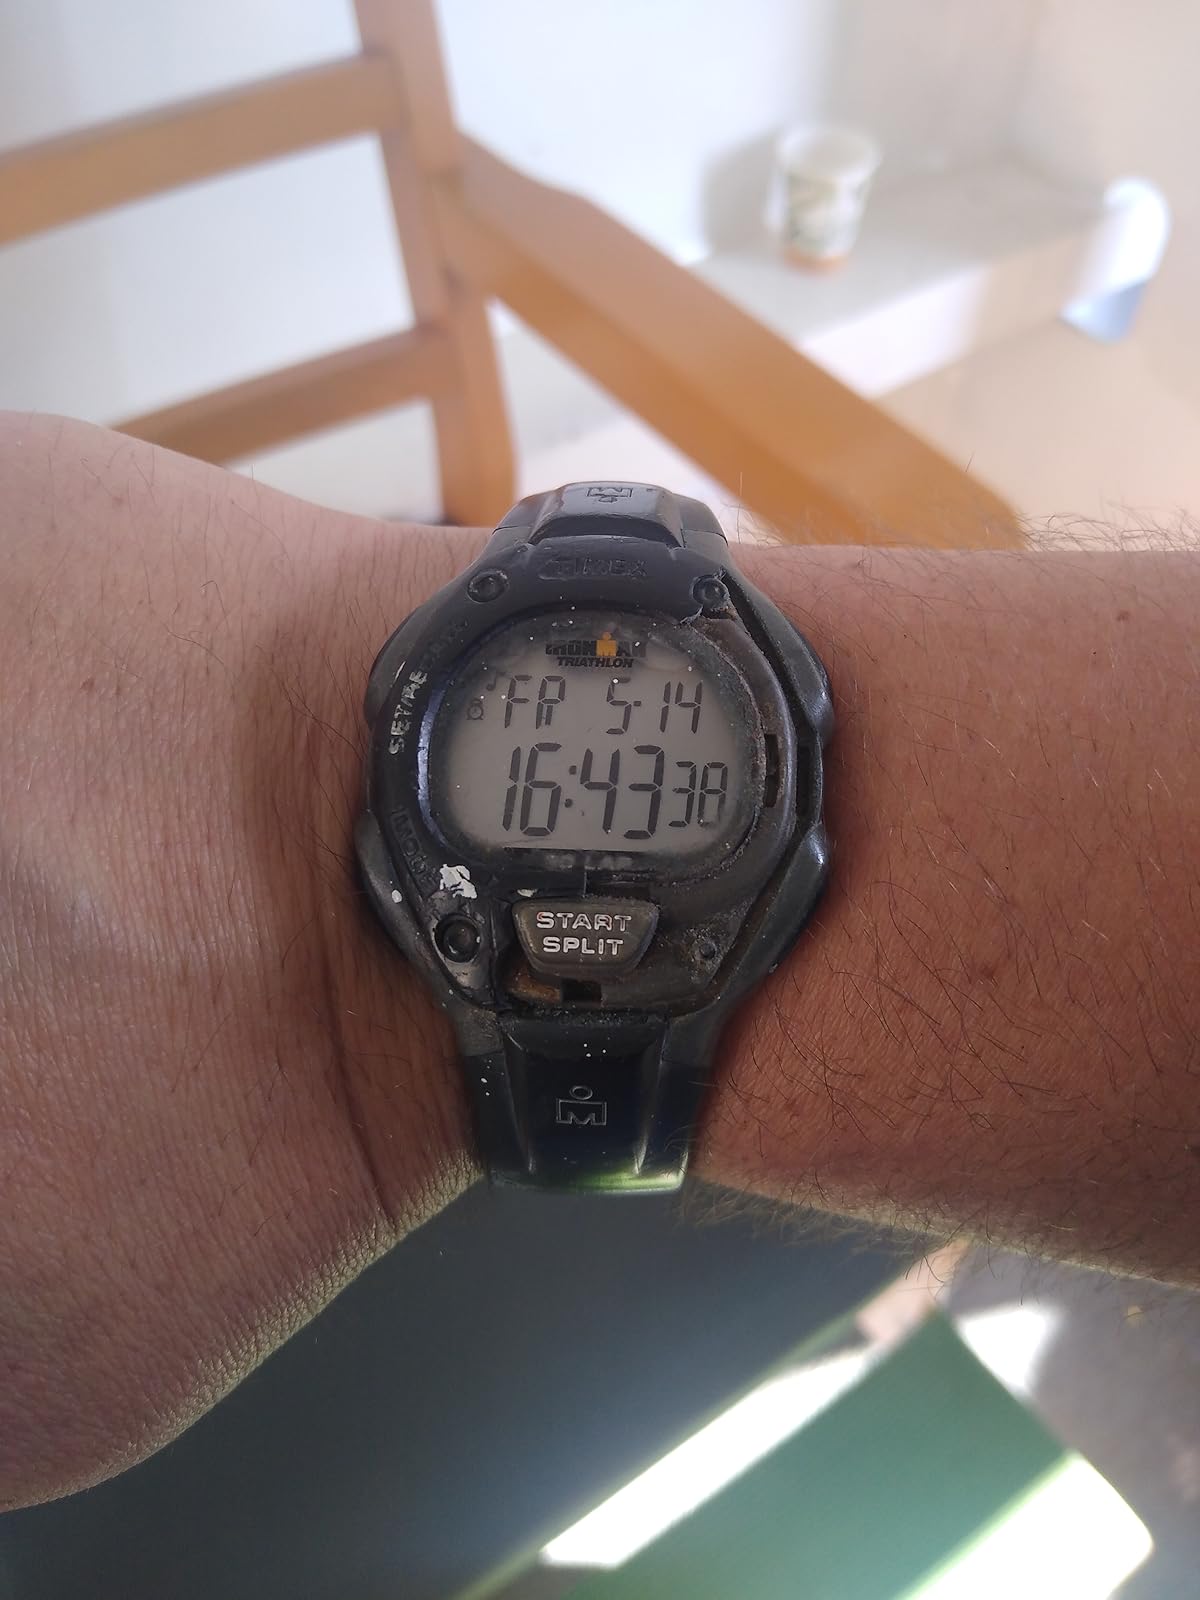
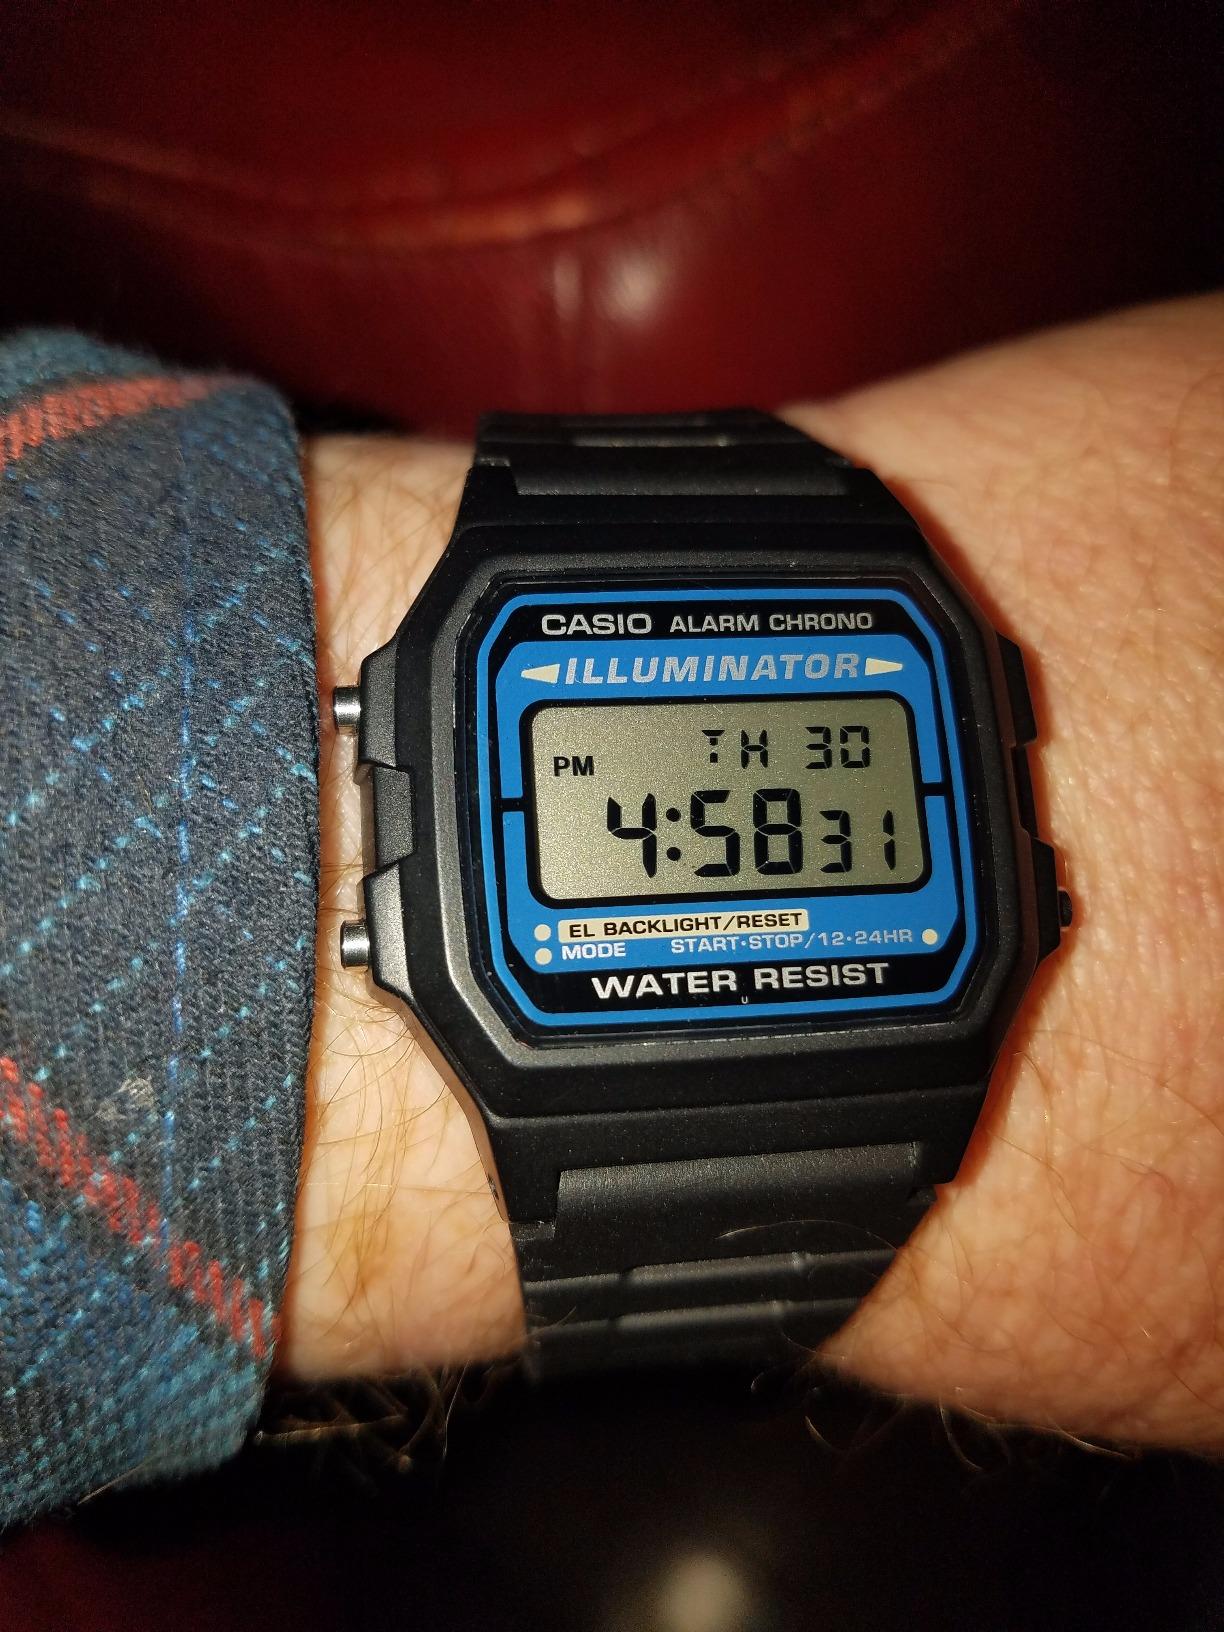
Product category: accessories_watch
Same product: no